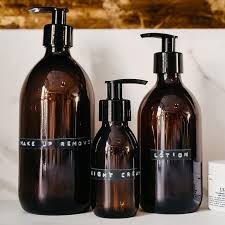
Waste category: glass